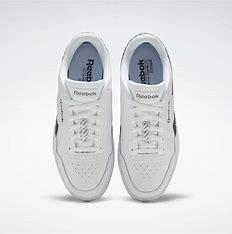
Brand: Reebok
Model: Royal Techque T